Thomas Stucley (MP)

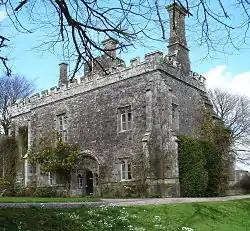
Former gatehouse of Affeton manor house

Stucley was the eldest son of John Stucley of Affeton, West Worlington, Devon, and his first wife Honor Hals, daughter of Richard Hals of Kennedon, Sherford. He matriculated at Wadham College, Oxford on 19 May 1637, aged 17. In 1638, he succeeded to West Worlinton on the death of his father. He was J.P. for Devon from 1643 to 1646 and was a distinguished soldier in the Royalist army during the Civil War. He was a major of horse from 1643 to 1646 and was a colonel by the time of the surrender of Exeter in that year.